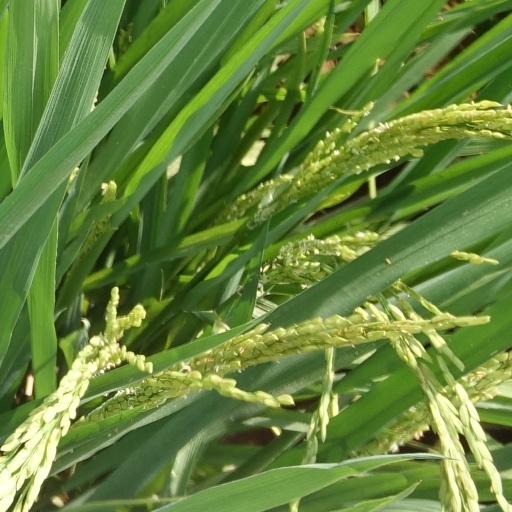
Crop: rice